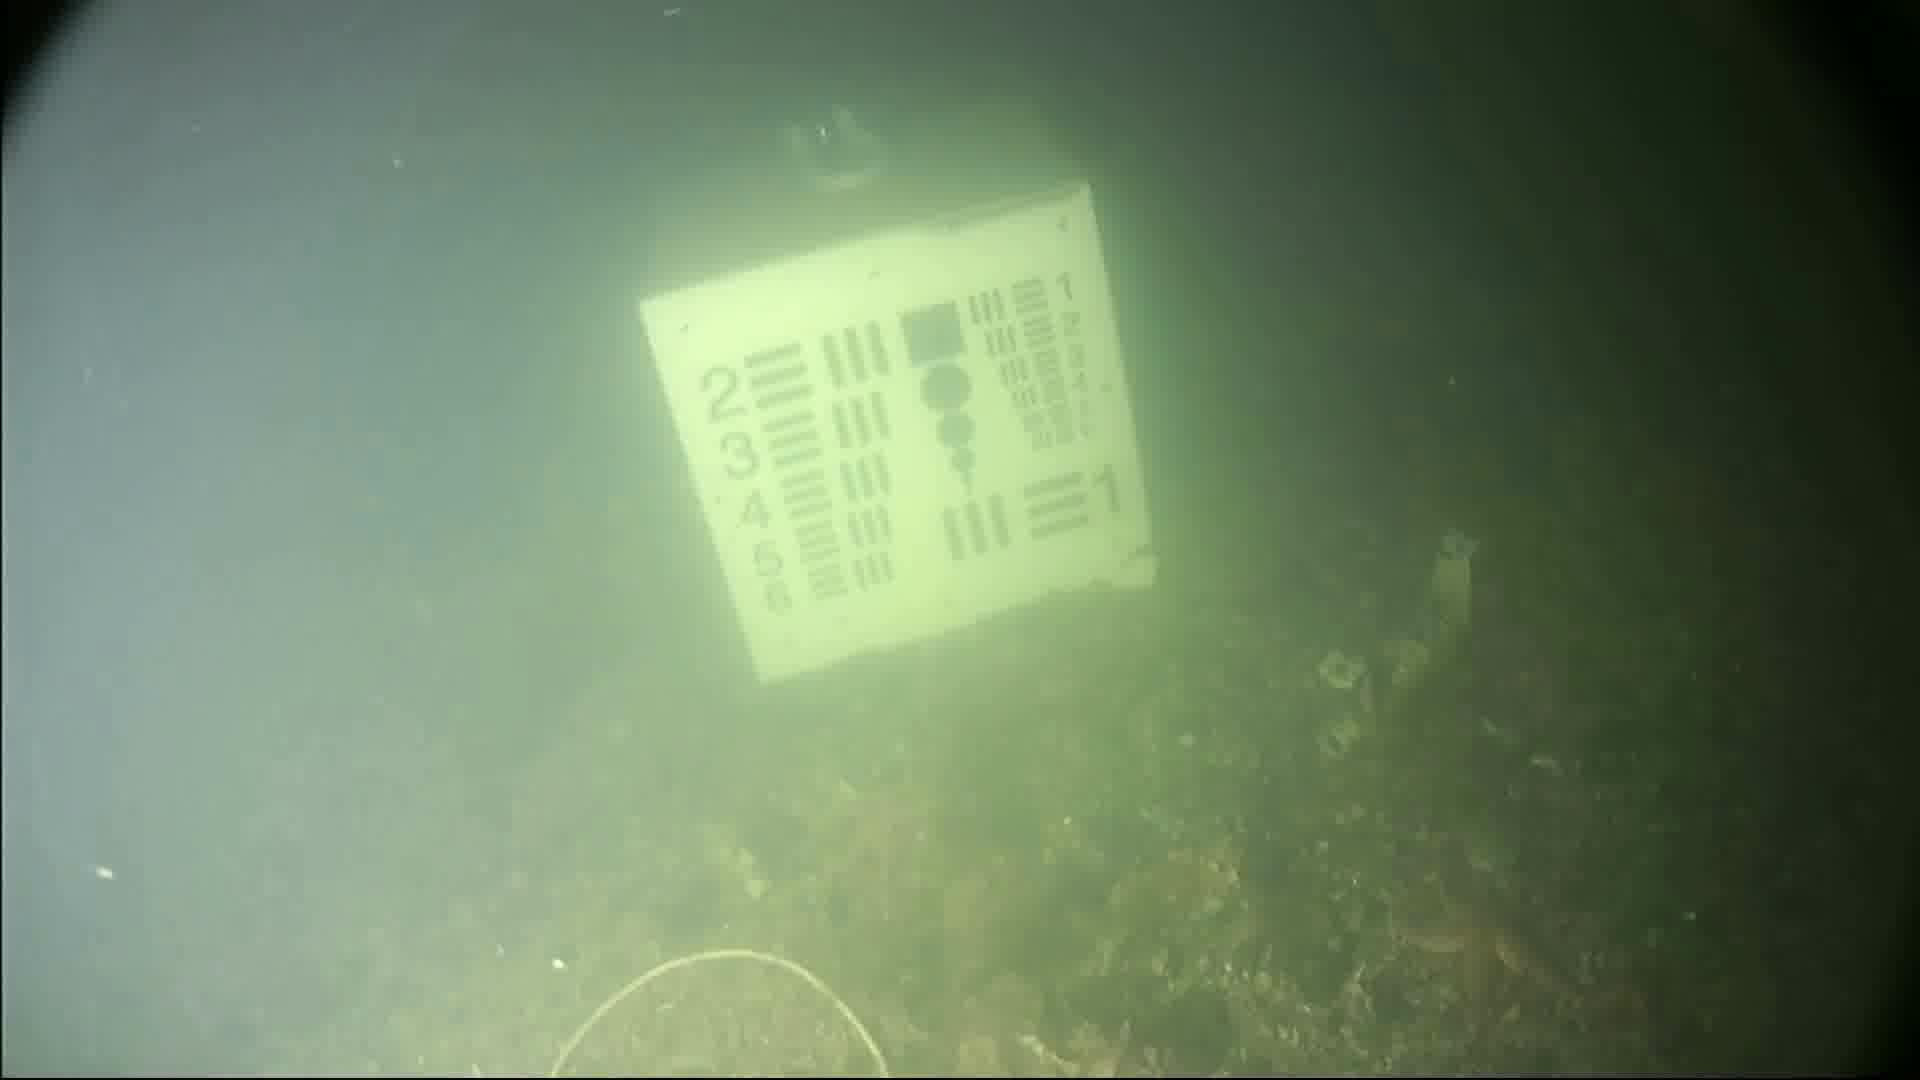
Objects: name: starfish